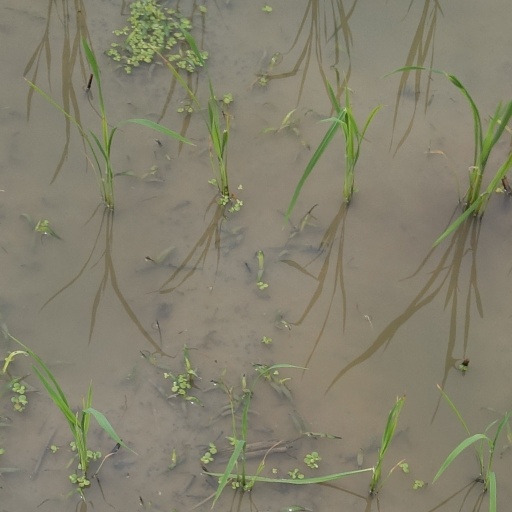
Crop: rice